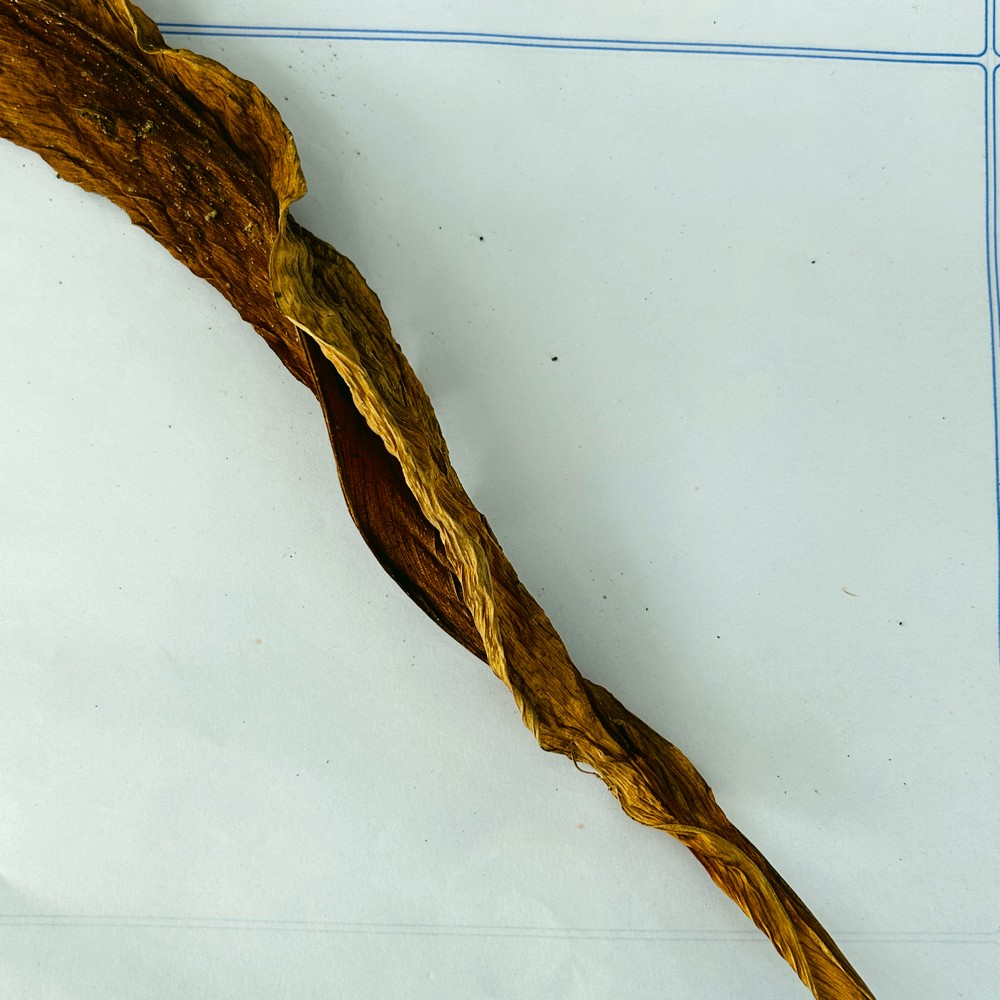
Label: Dry Leaf